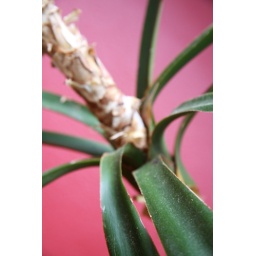
Yucca against the red wall next to a window